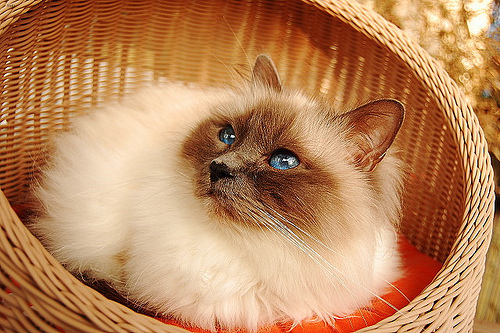
Breed: birman